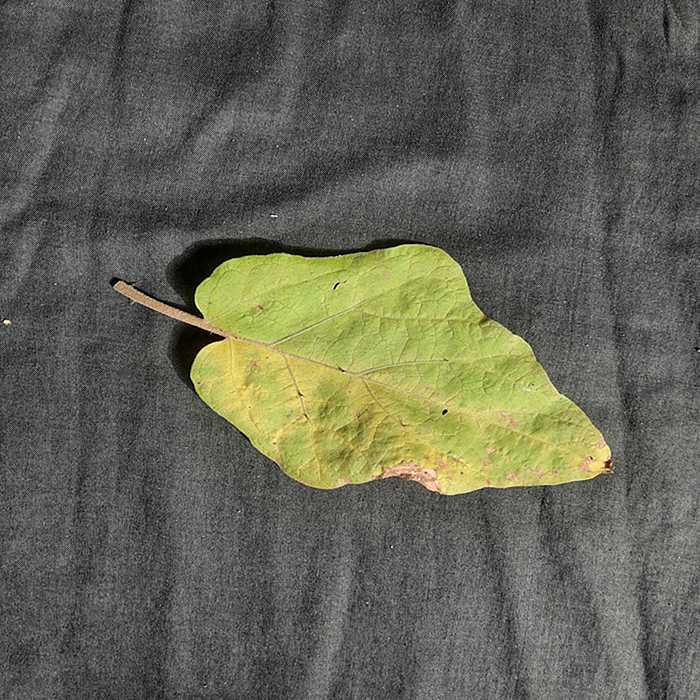
Plant: Eggplant
Label: Eggplant verticillium wilt